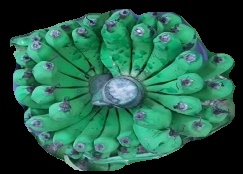
Variety: pachbale
Grade: grade2